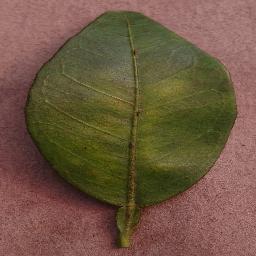
Label: Orange___Haunglongbing_(Citrus_greening)